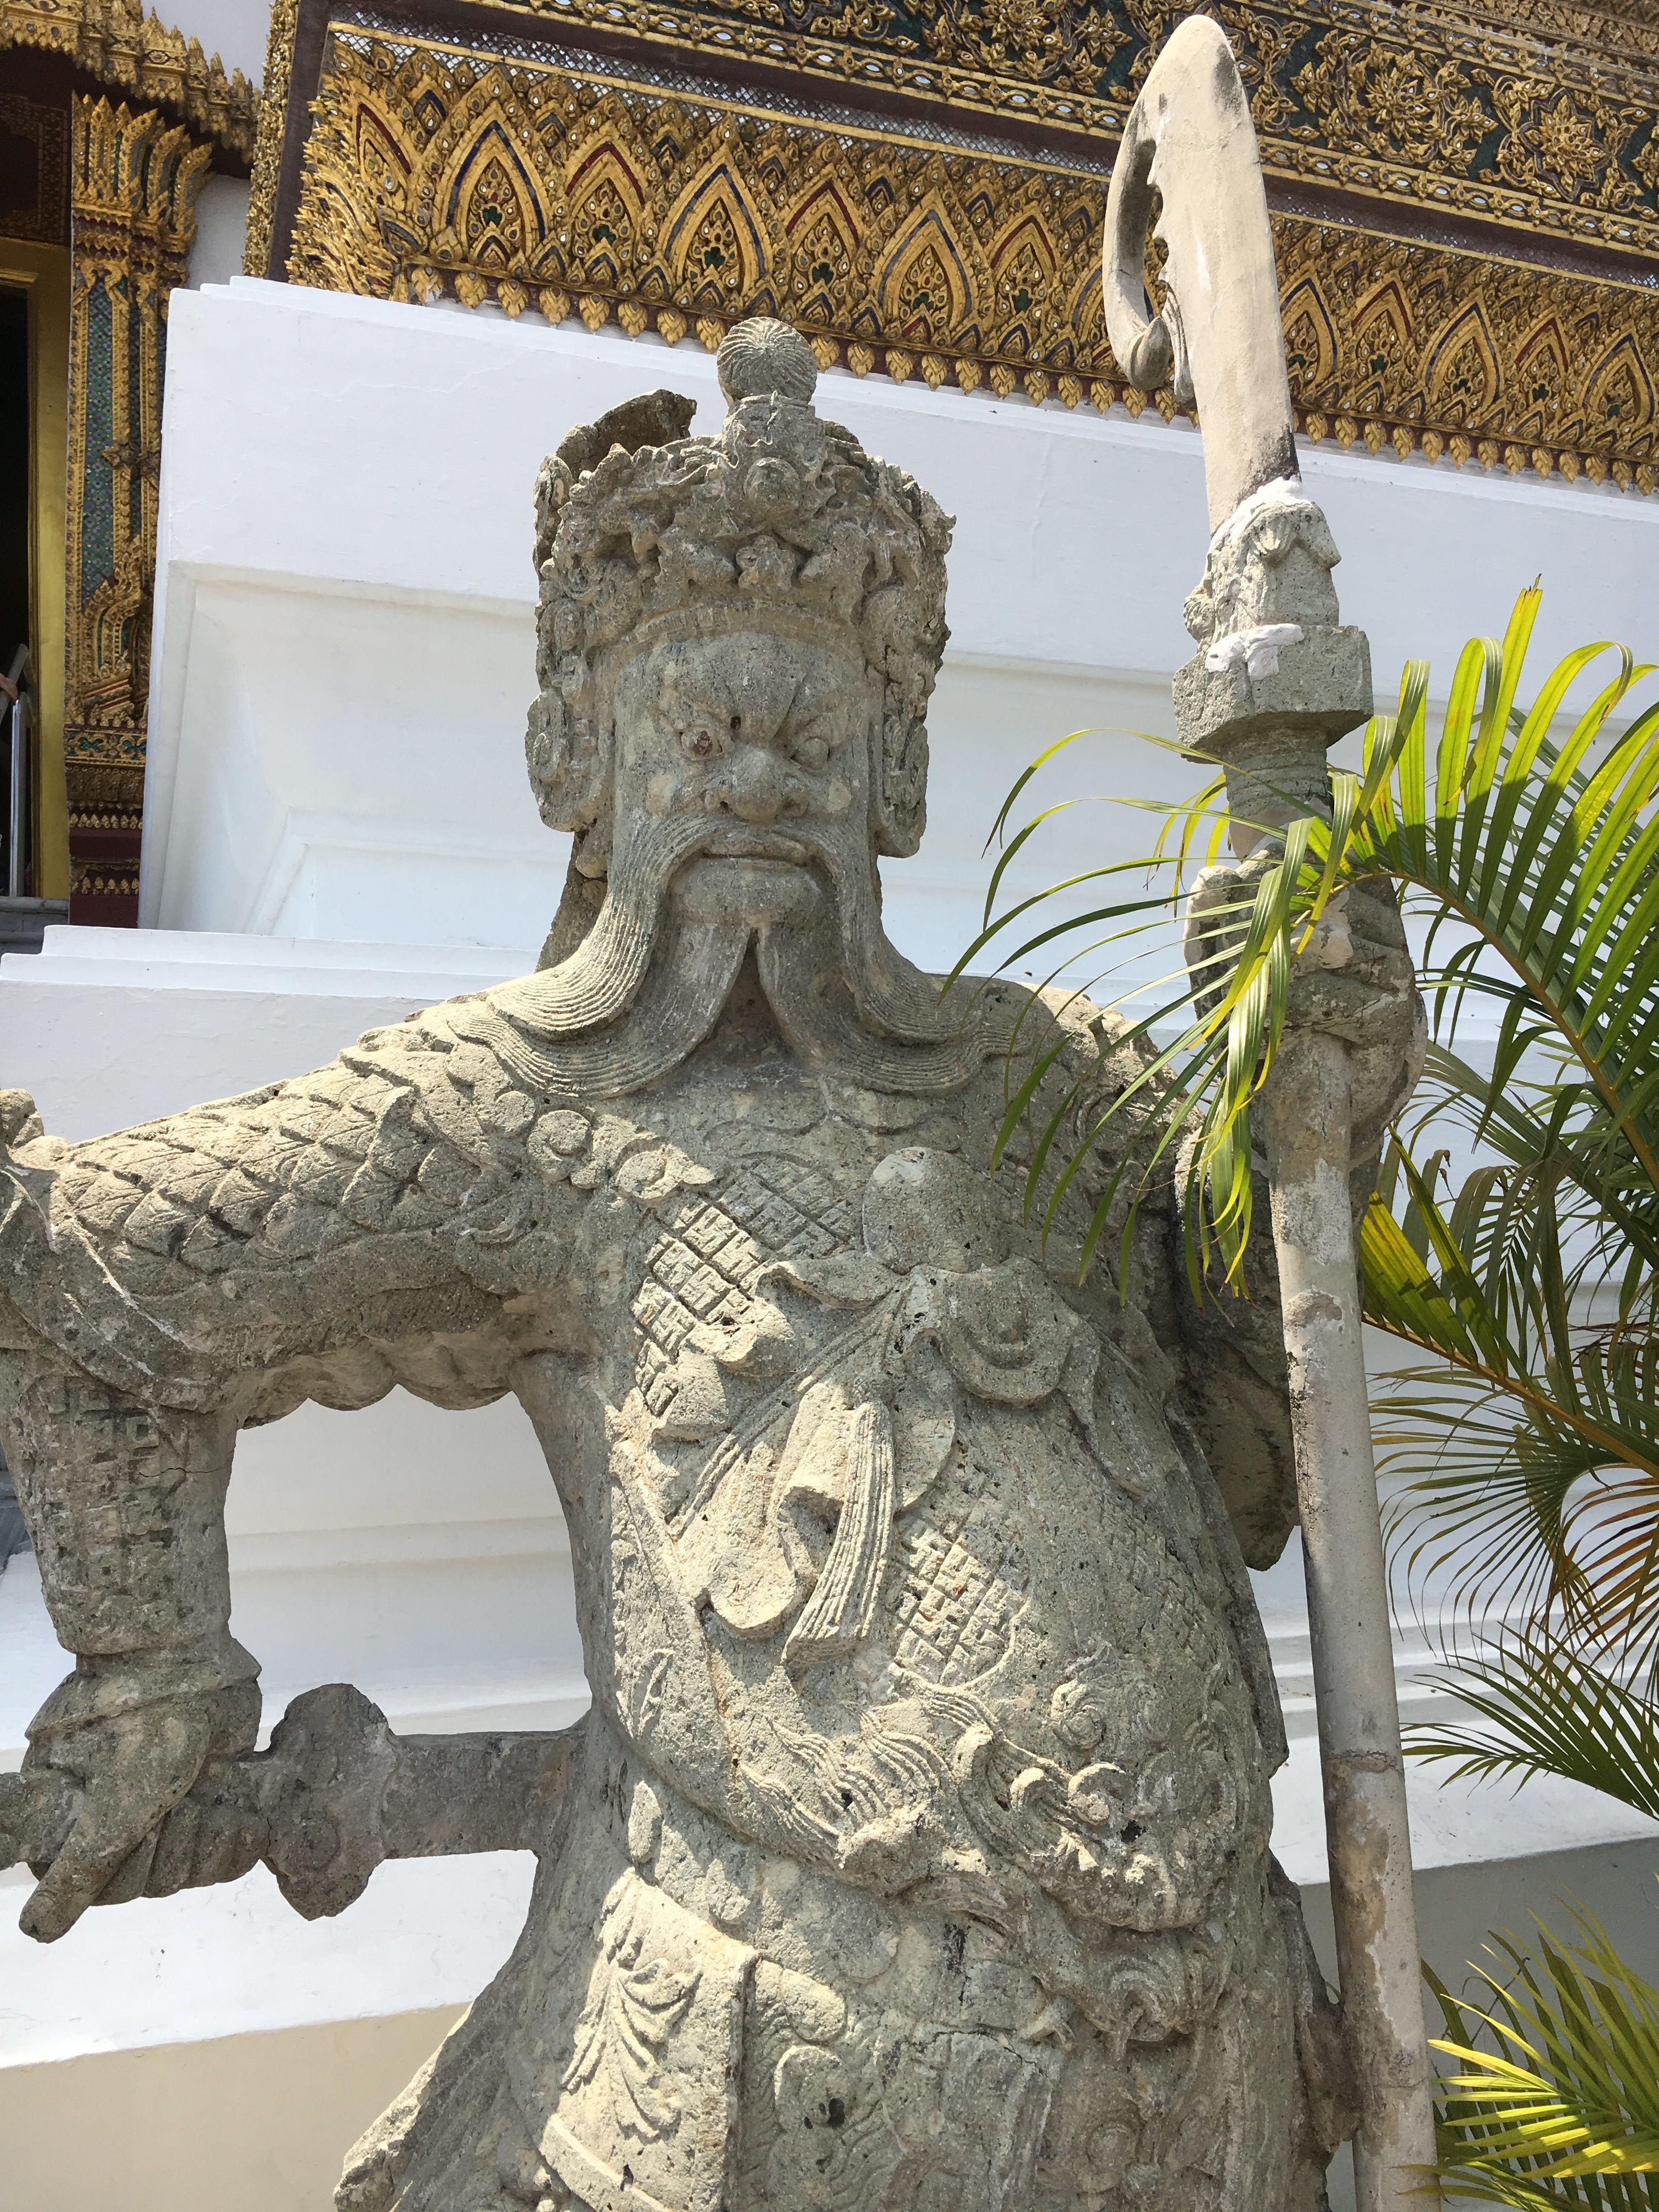
palace, old, monument, travel, statue, holiday, asia, thailand, places of interest, sculpture, art, figure, temple, bangkok, carving, guard, stone carving, royal palace, great palace, grand palace, ancient history